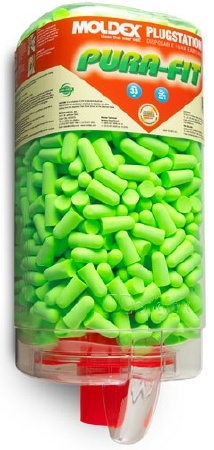
Moldex-Metric Earplug Dispenser Moldex PlugStation Wall Mount 500 Pair Capacity Clear - M-784959-1840 | Case of 4
Delivery - 1-2 Weeks, Directly Ships from the Manufacturer High visibility to increase awareness for your hearing conservation program Clicking mechanism for easy use and dispensing Each dispenser is sealed and disposable Item Id 784959 MF ID 6845 Brand Moldex® PlugStation® Manufacturer Moldex-Metric Application Earplug Dispenser Capacity 500 Pair Capacity Color Clear Dispenses Earplugs Mounting Type Wall Mount UNSPSC Code 46181904
Brand: Moldex-Metric
Category: Health & Beauty > Personal Care > Ear Care > Earplug Dispensers